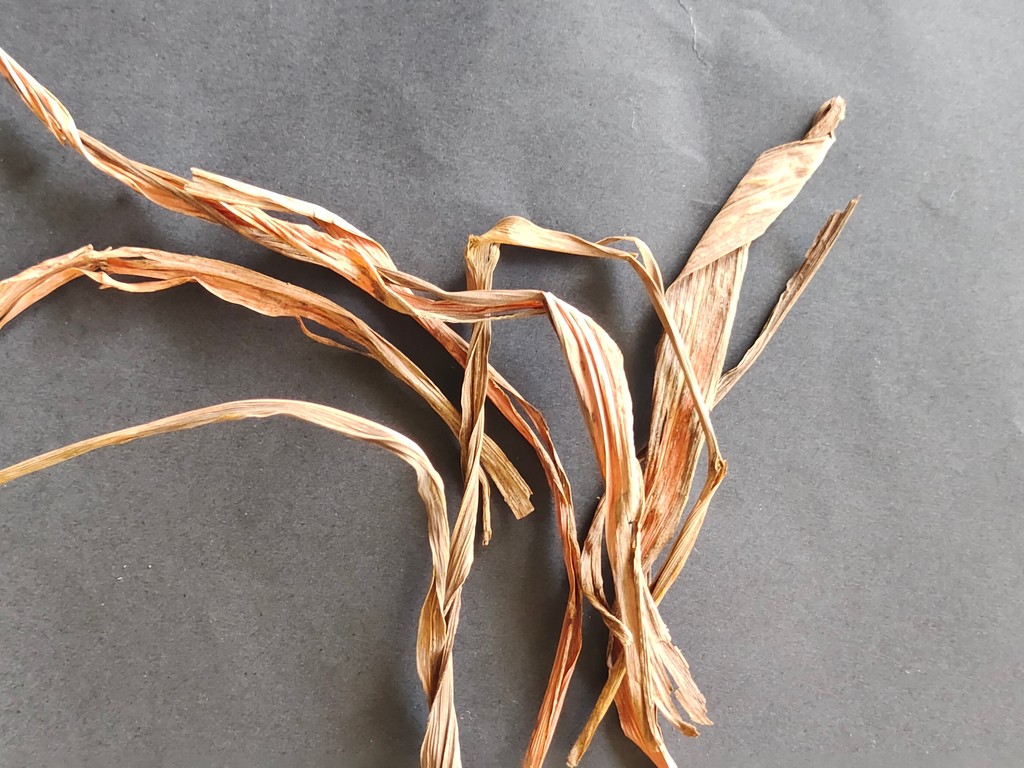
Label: Dried